Pangkalan Brandan

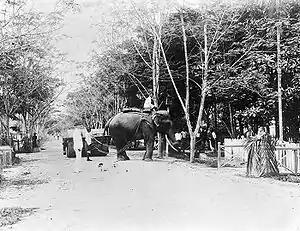
Elephant transporting timber in Pangkalan Brandan in the 1920s

Pangkalan Brandan (or Pangkalanbrandan) ("Pangkalanberandan") is a port town in Langkat Regency, North Sumatra province, Indonesia, forty miles north west of Medan, close to the boundary with Aceh. The area's population is estimated at 21,000.